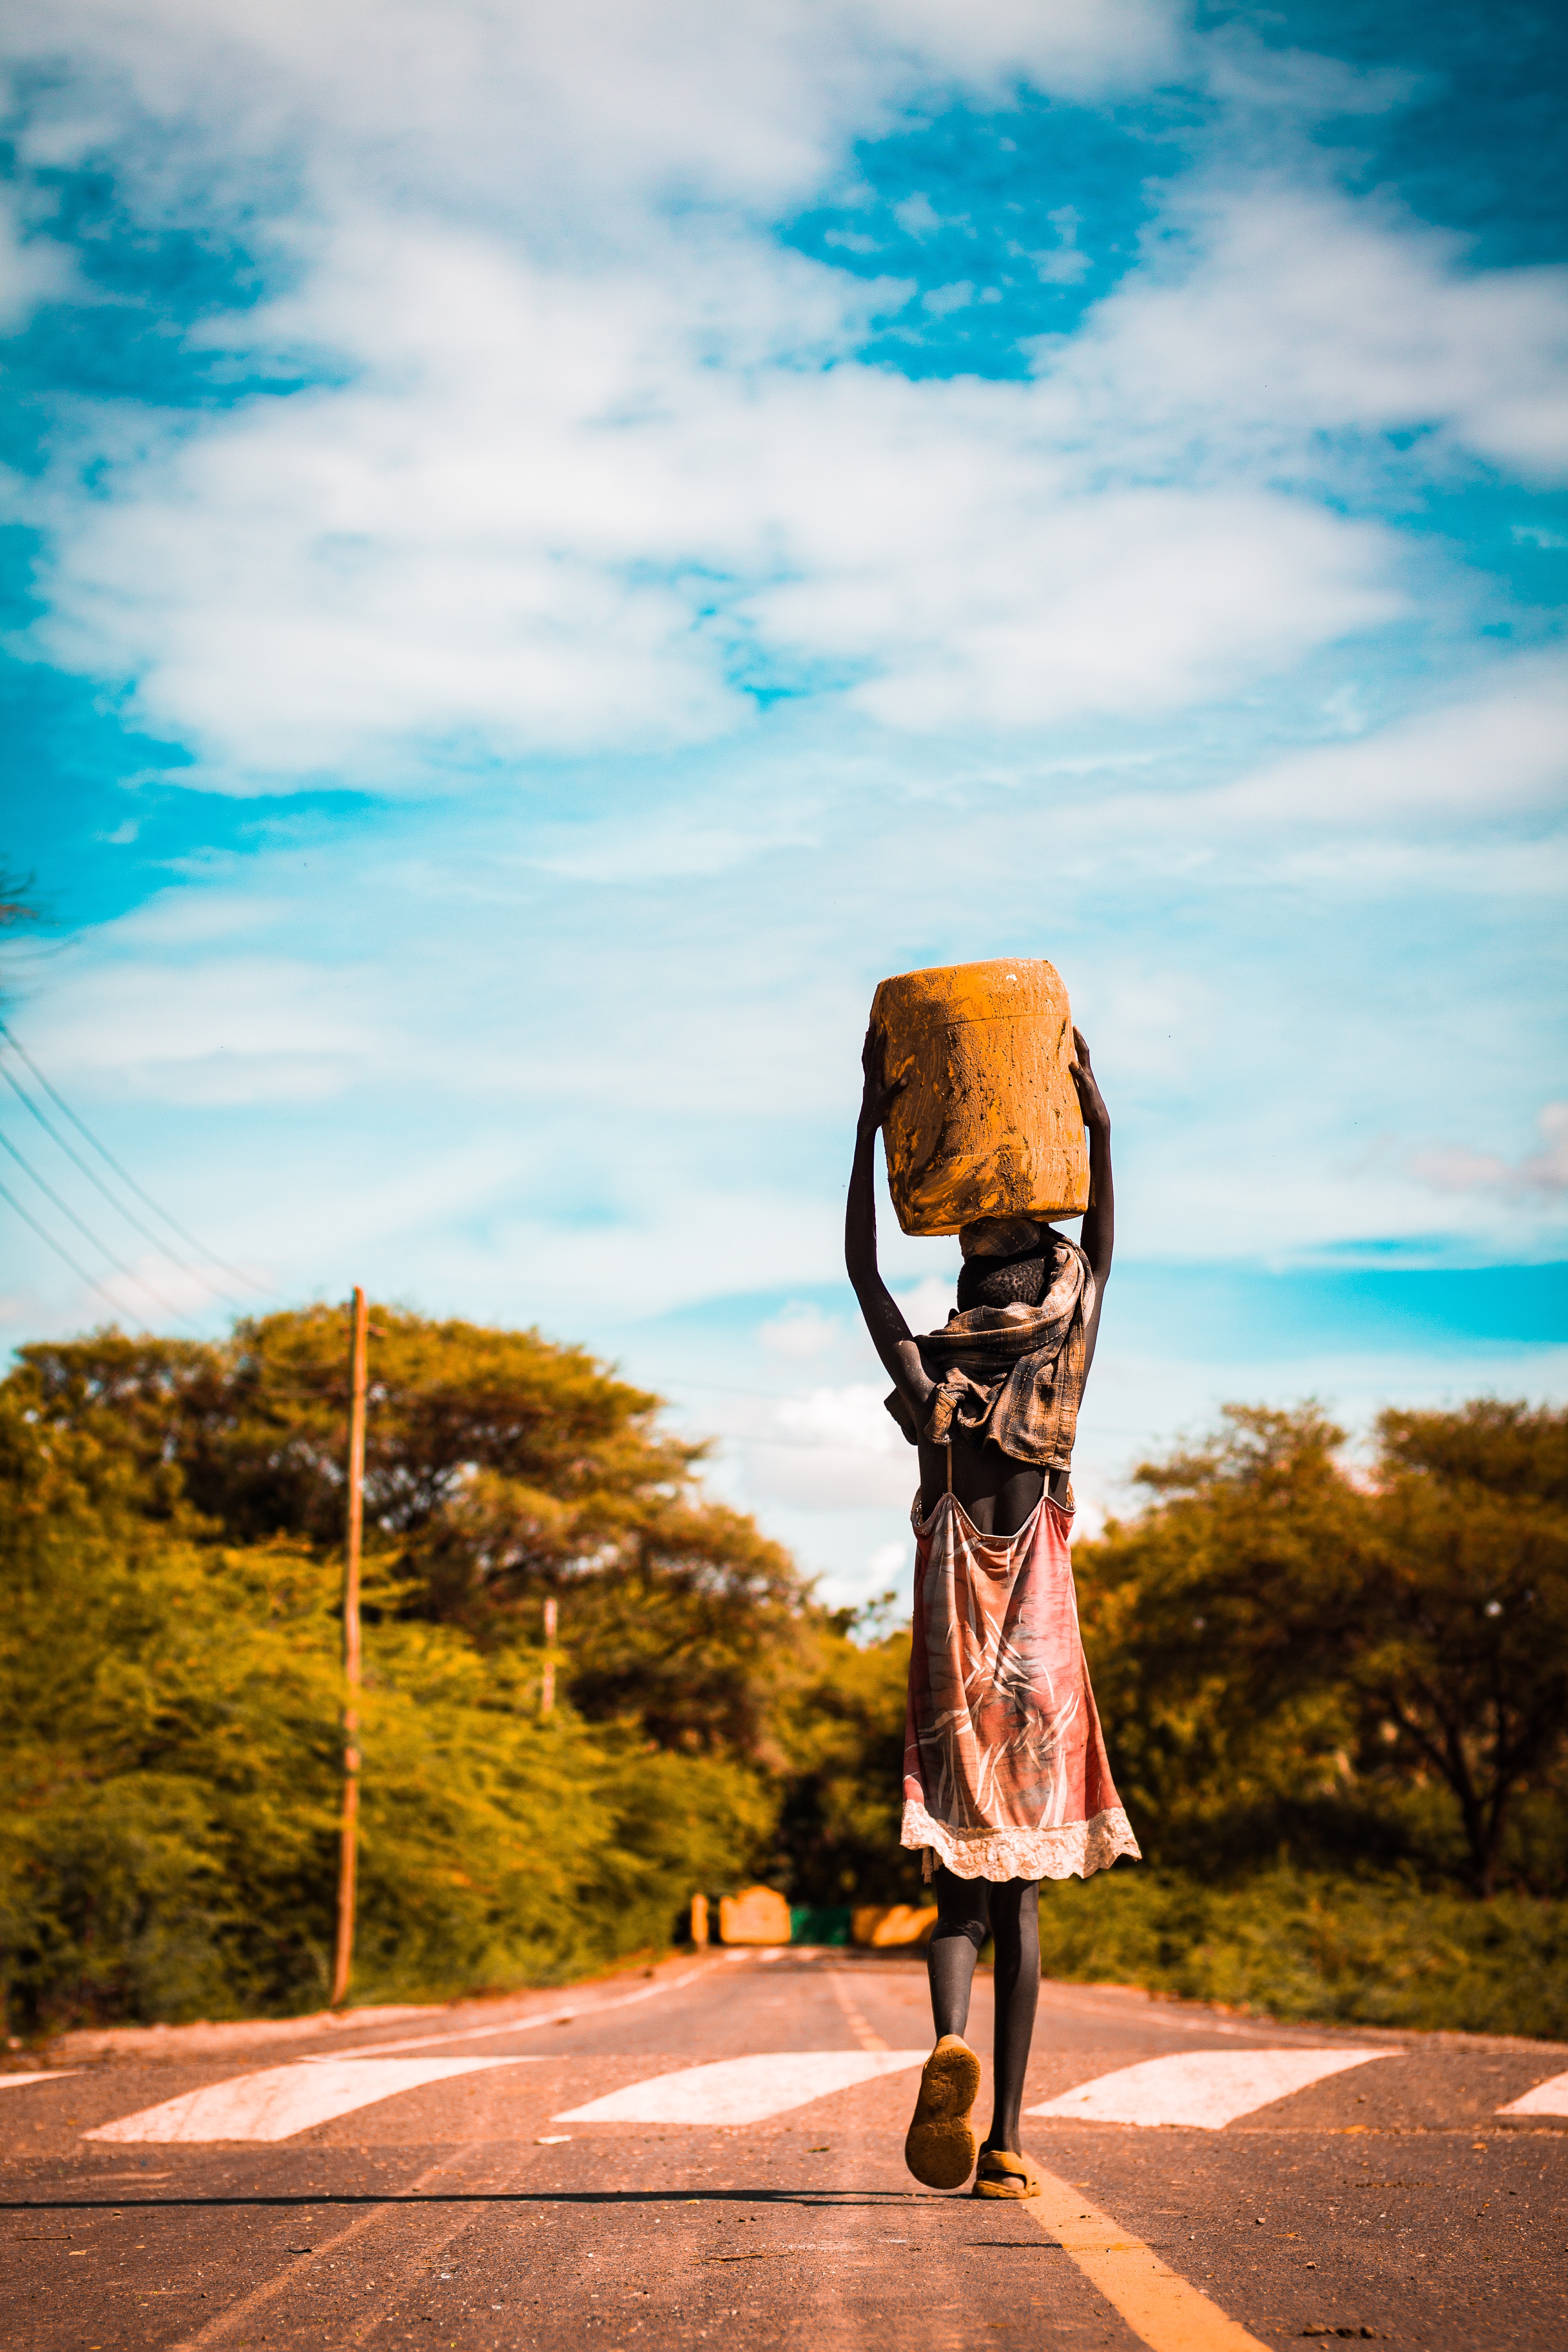
sky, blue, yellow, water, tree, cloud, summer, photography, road, outerwear, grass, dress, sunlight, visual arts, plant, art, leisure